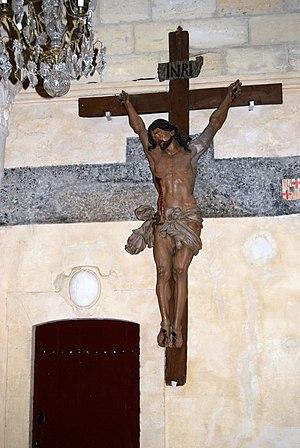
Église Sainte-Eulalie de Lignan-de-Bordeaux
L'église Sainte-Eulalie est une église catholique située sur la commune de Lignan-de-Bordeaux, dans le département de la Gironde et la région naturelle de l'Entre-deux-Mers, en France.